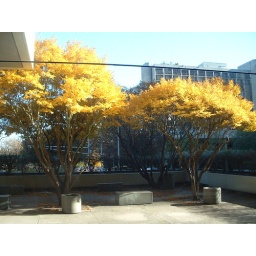
These trees were in the patio of the Norfolk Southern building in Midtown Atlanta.